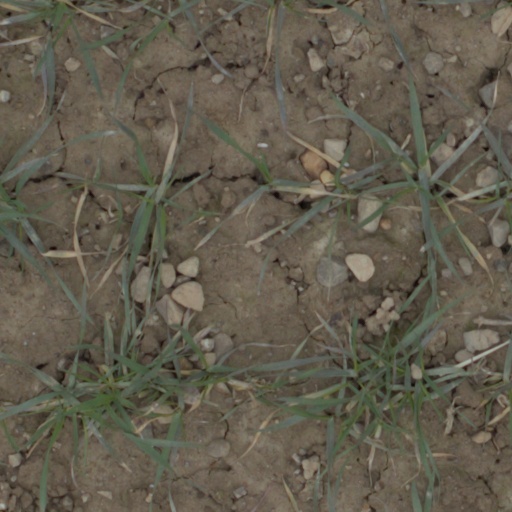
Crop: wheat